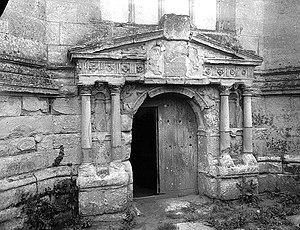
Portail.
L'église Saint-André est une église catholique paroissiale située à Moussy, en France. C'est l'une des églises romanes les plus archaïques du Vexin français, et l'une des rares qui ne furent pas construites à vaisseau unique, et dont le transept d'origine s'est conservé. Ses deux croisillons sont munis de petites absidioles. Le voûtement fait appel aux trois principales techniques qui ont cours à l'époque romane : la voûte d'arêtes pour la croisée du transept ; la voûte en berceau pour les croisillons et les absidioles ; et la voûte en cul-de-four pour l'abside. L'église est inscrite aux monuments historiques par arrêté du 16 juin 1926. La nef unique, simplement plafonnée, et le clocher-porche de la Renaissance du troisième quart du XVIᵉ siècle sont détruits par les bombardements alliés en 1944, qui visent les V1 allemands dissimulés dans les carrières souterraines de Nucourt. Ne restent que le portail Renaissance et le mur méridional de la base du clocher. L'église reste ensuite à l'abandon pendant une quinzaine d'années.